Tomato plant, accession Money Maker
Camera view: bottom (45 deg); turntable rotation: 240 degrees
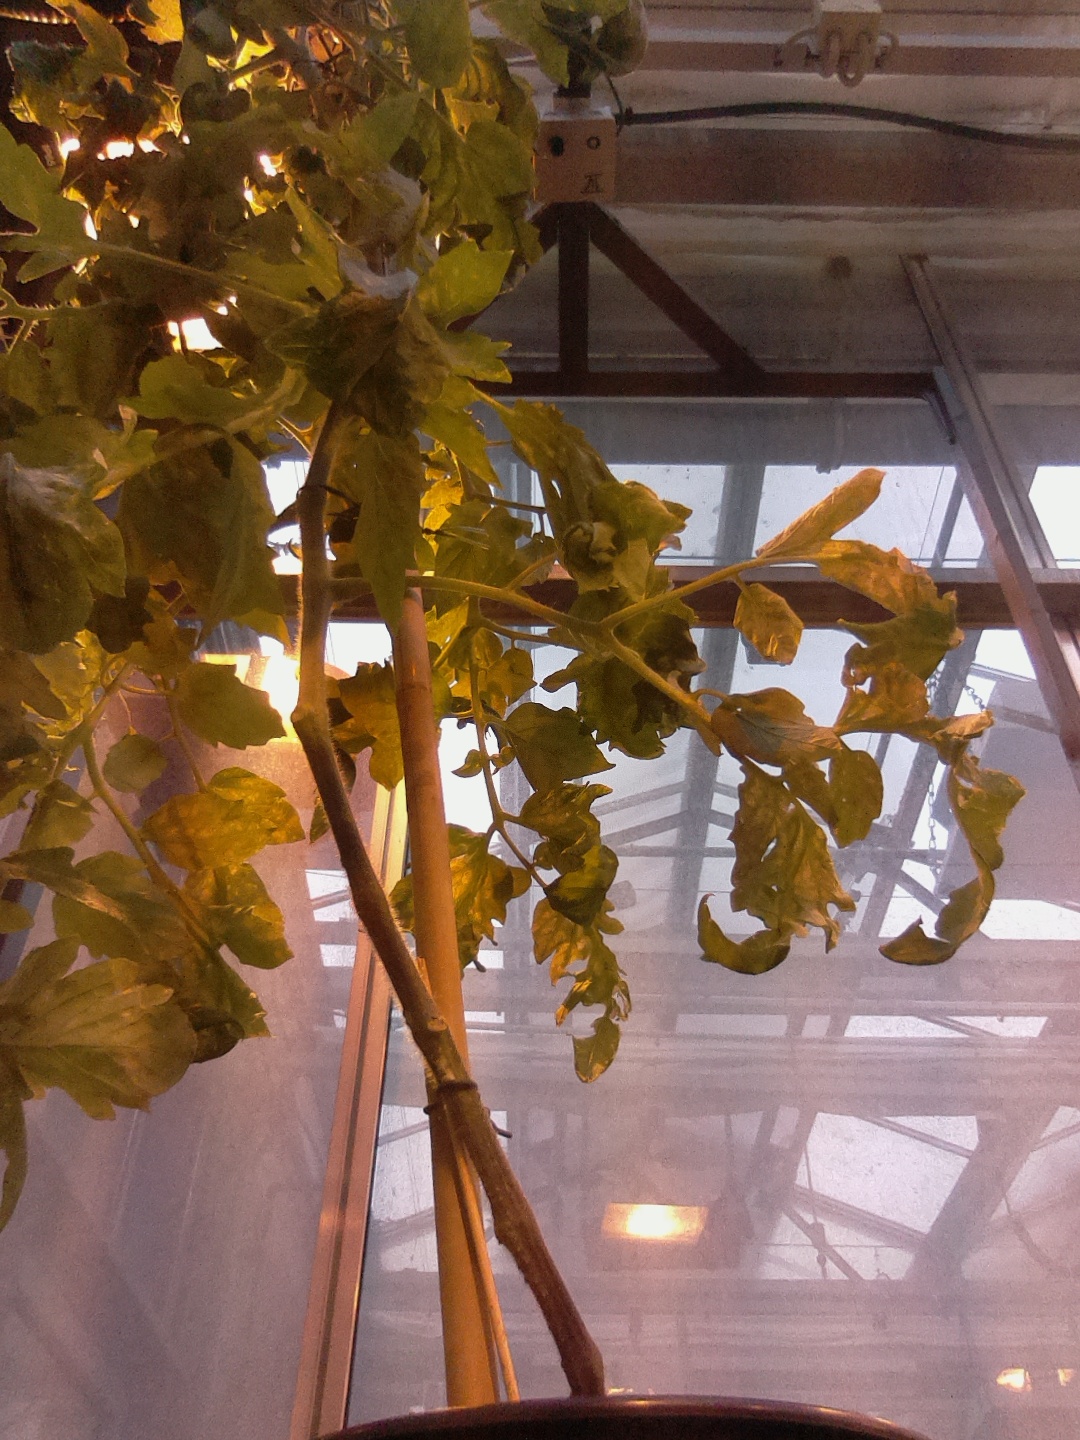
BBCH growth stage 72: 20%-30% of final fruit size